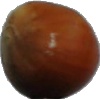
Label: nut_forest